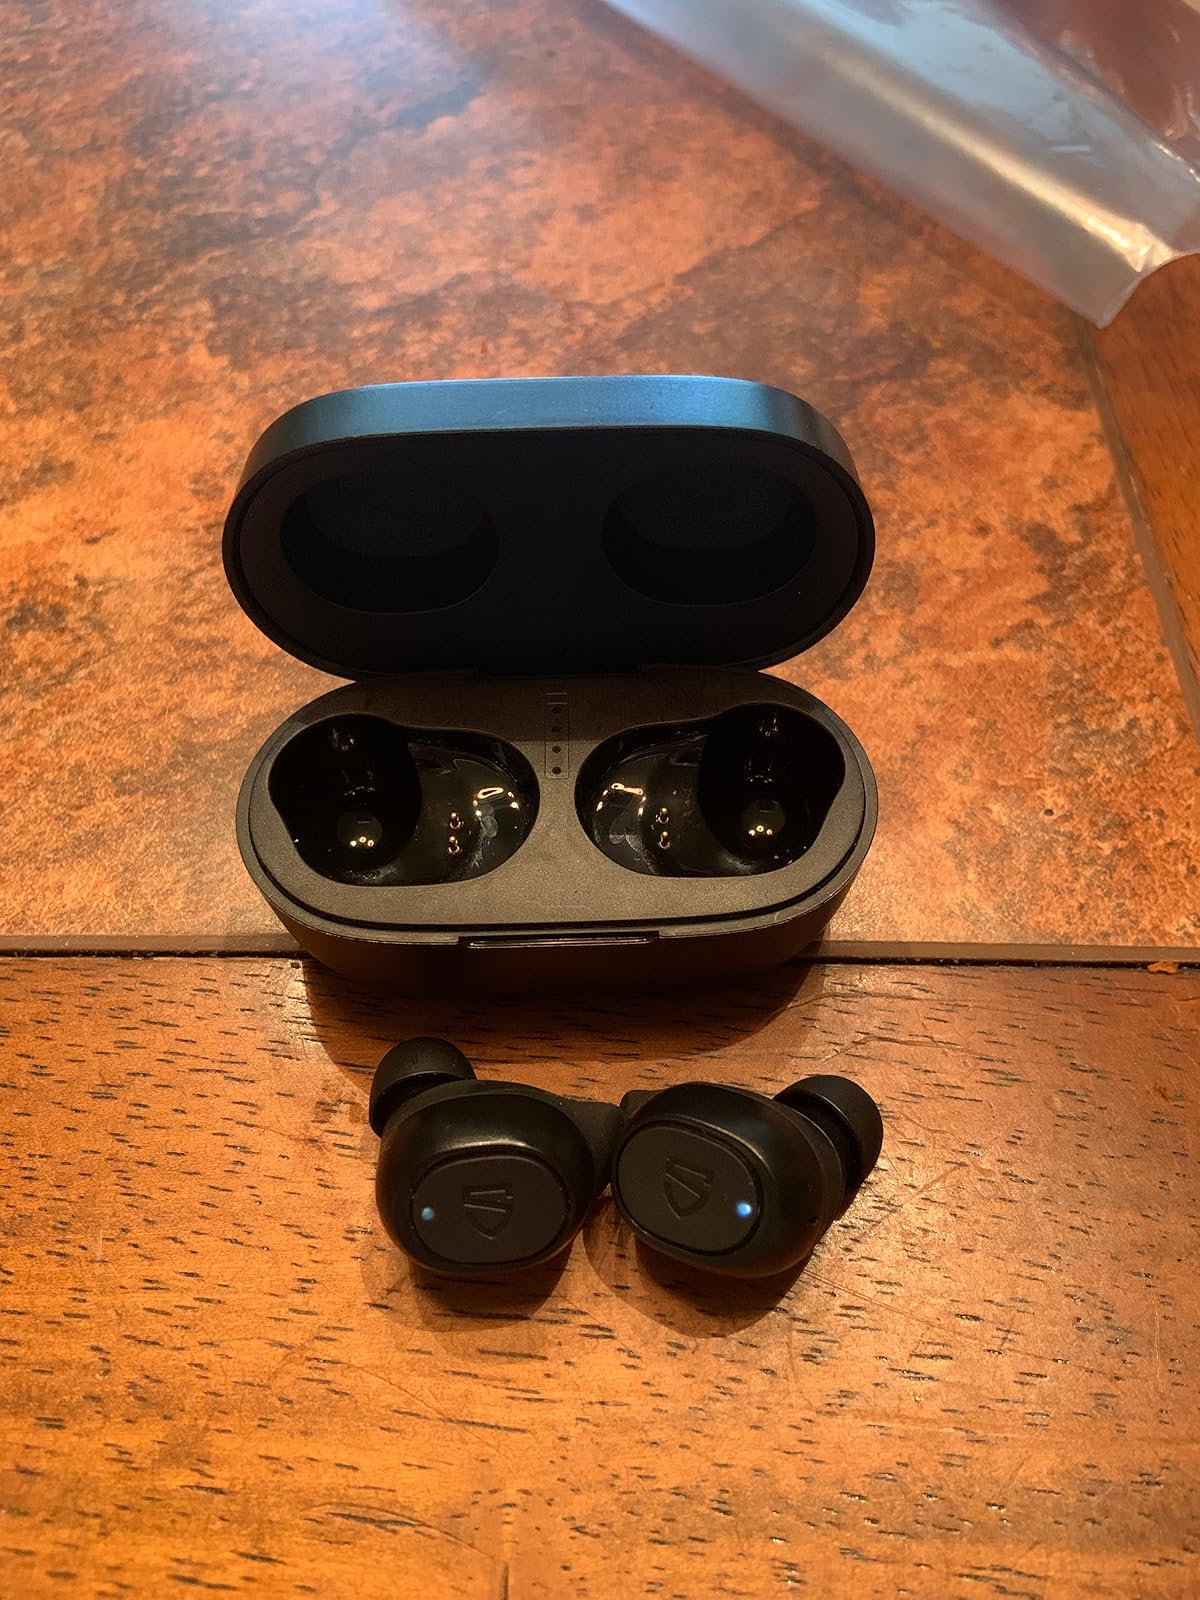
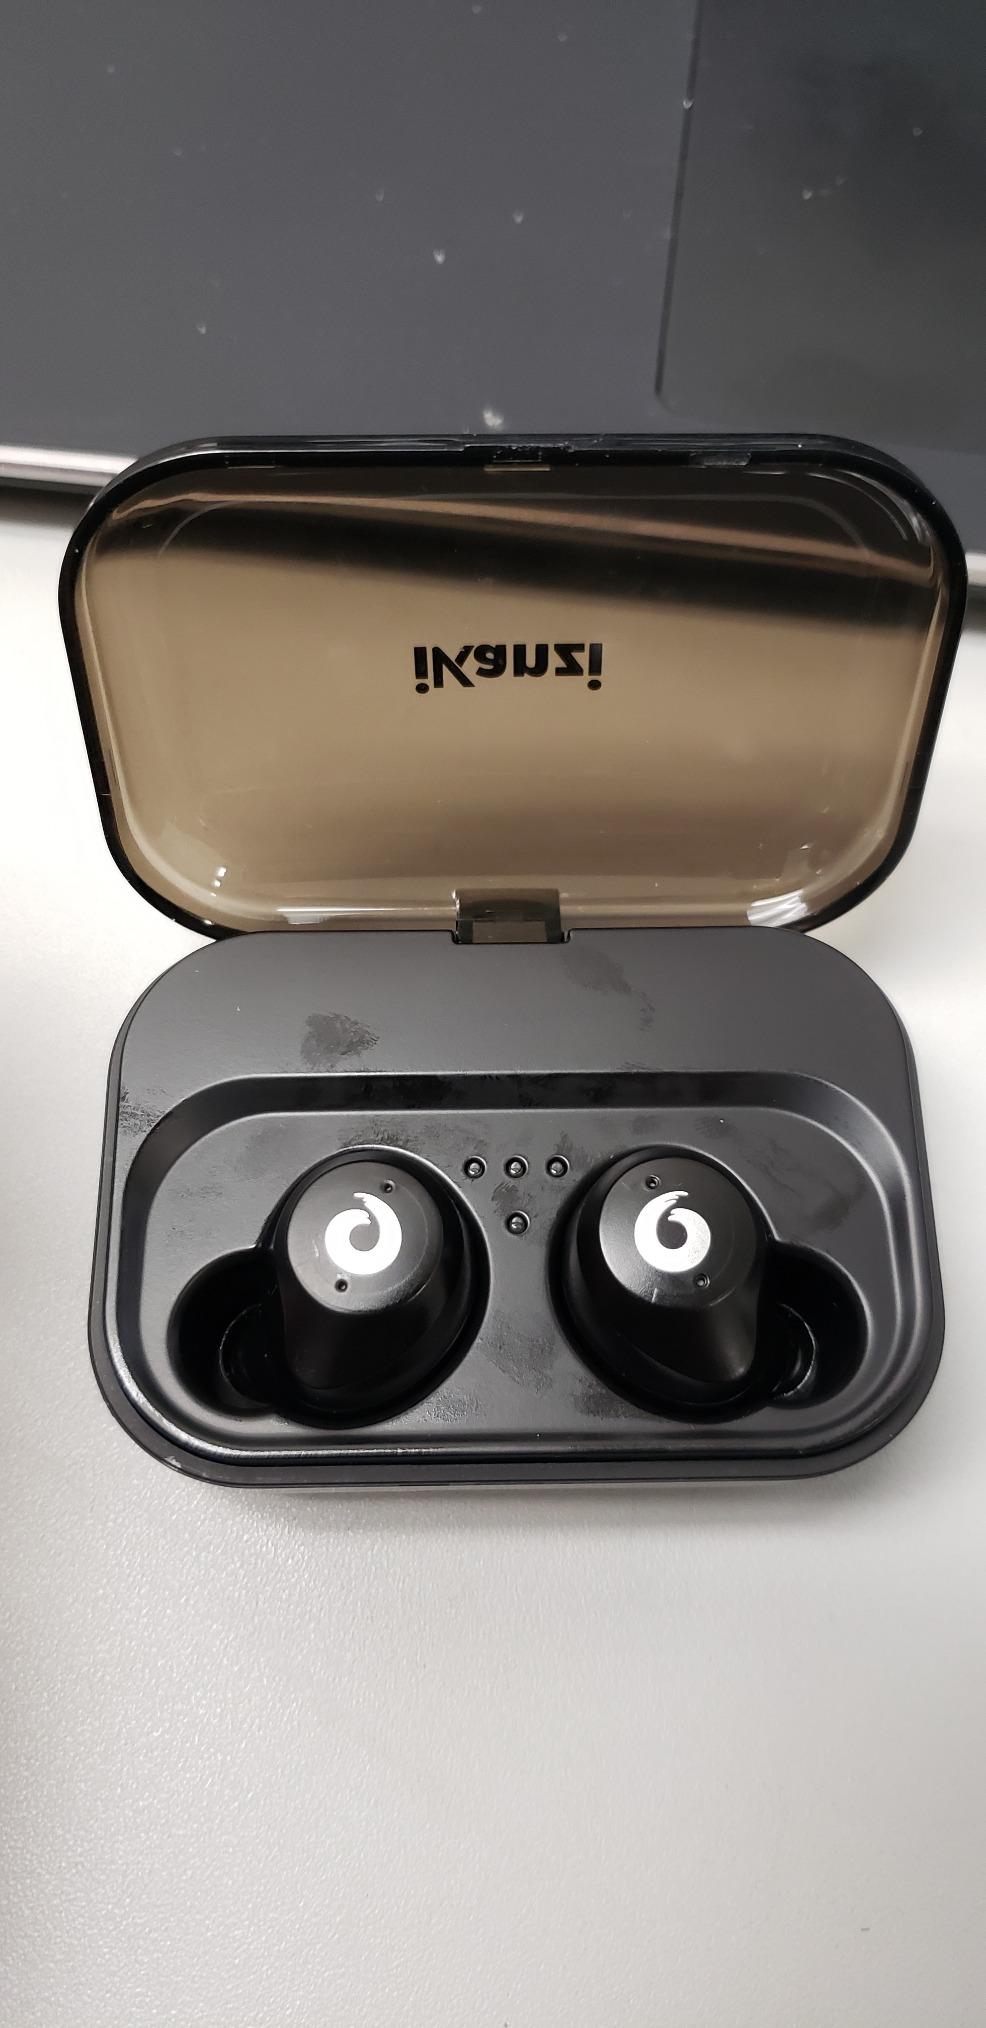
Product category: earbuds
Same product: no